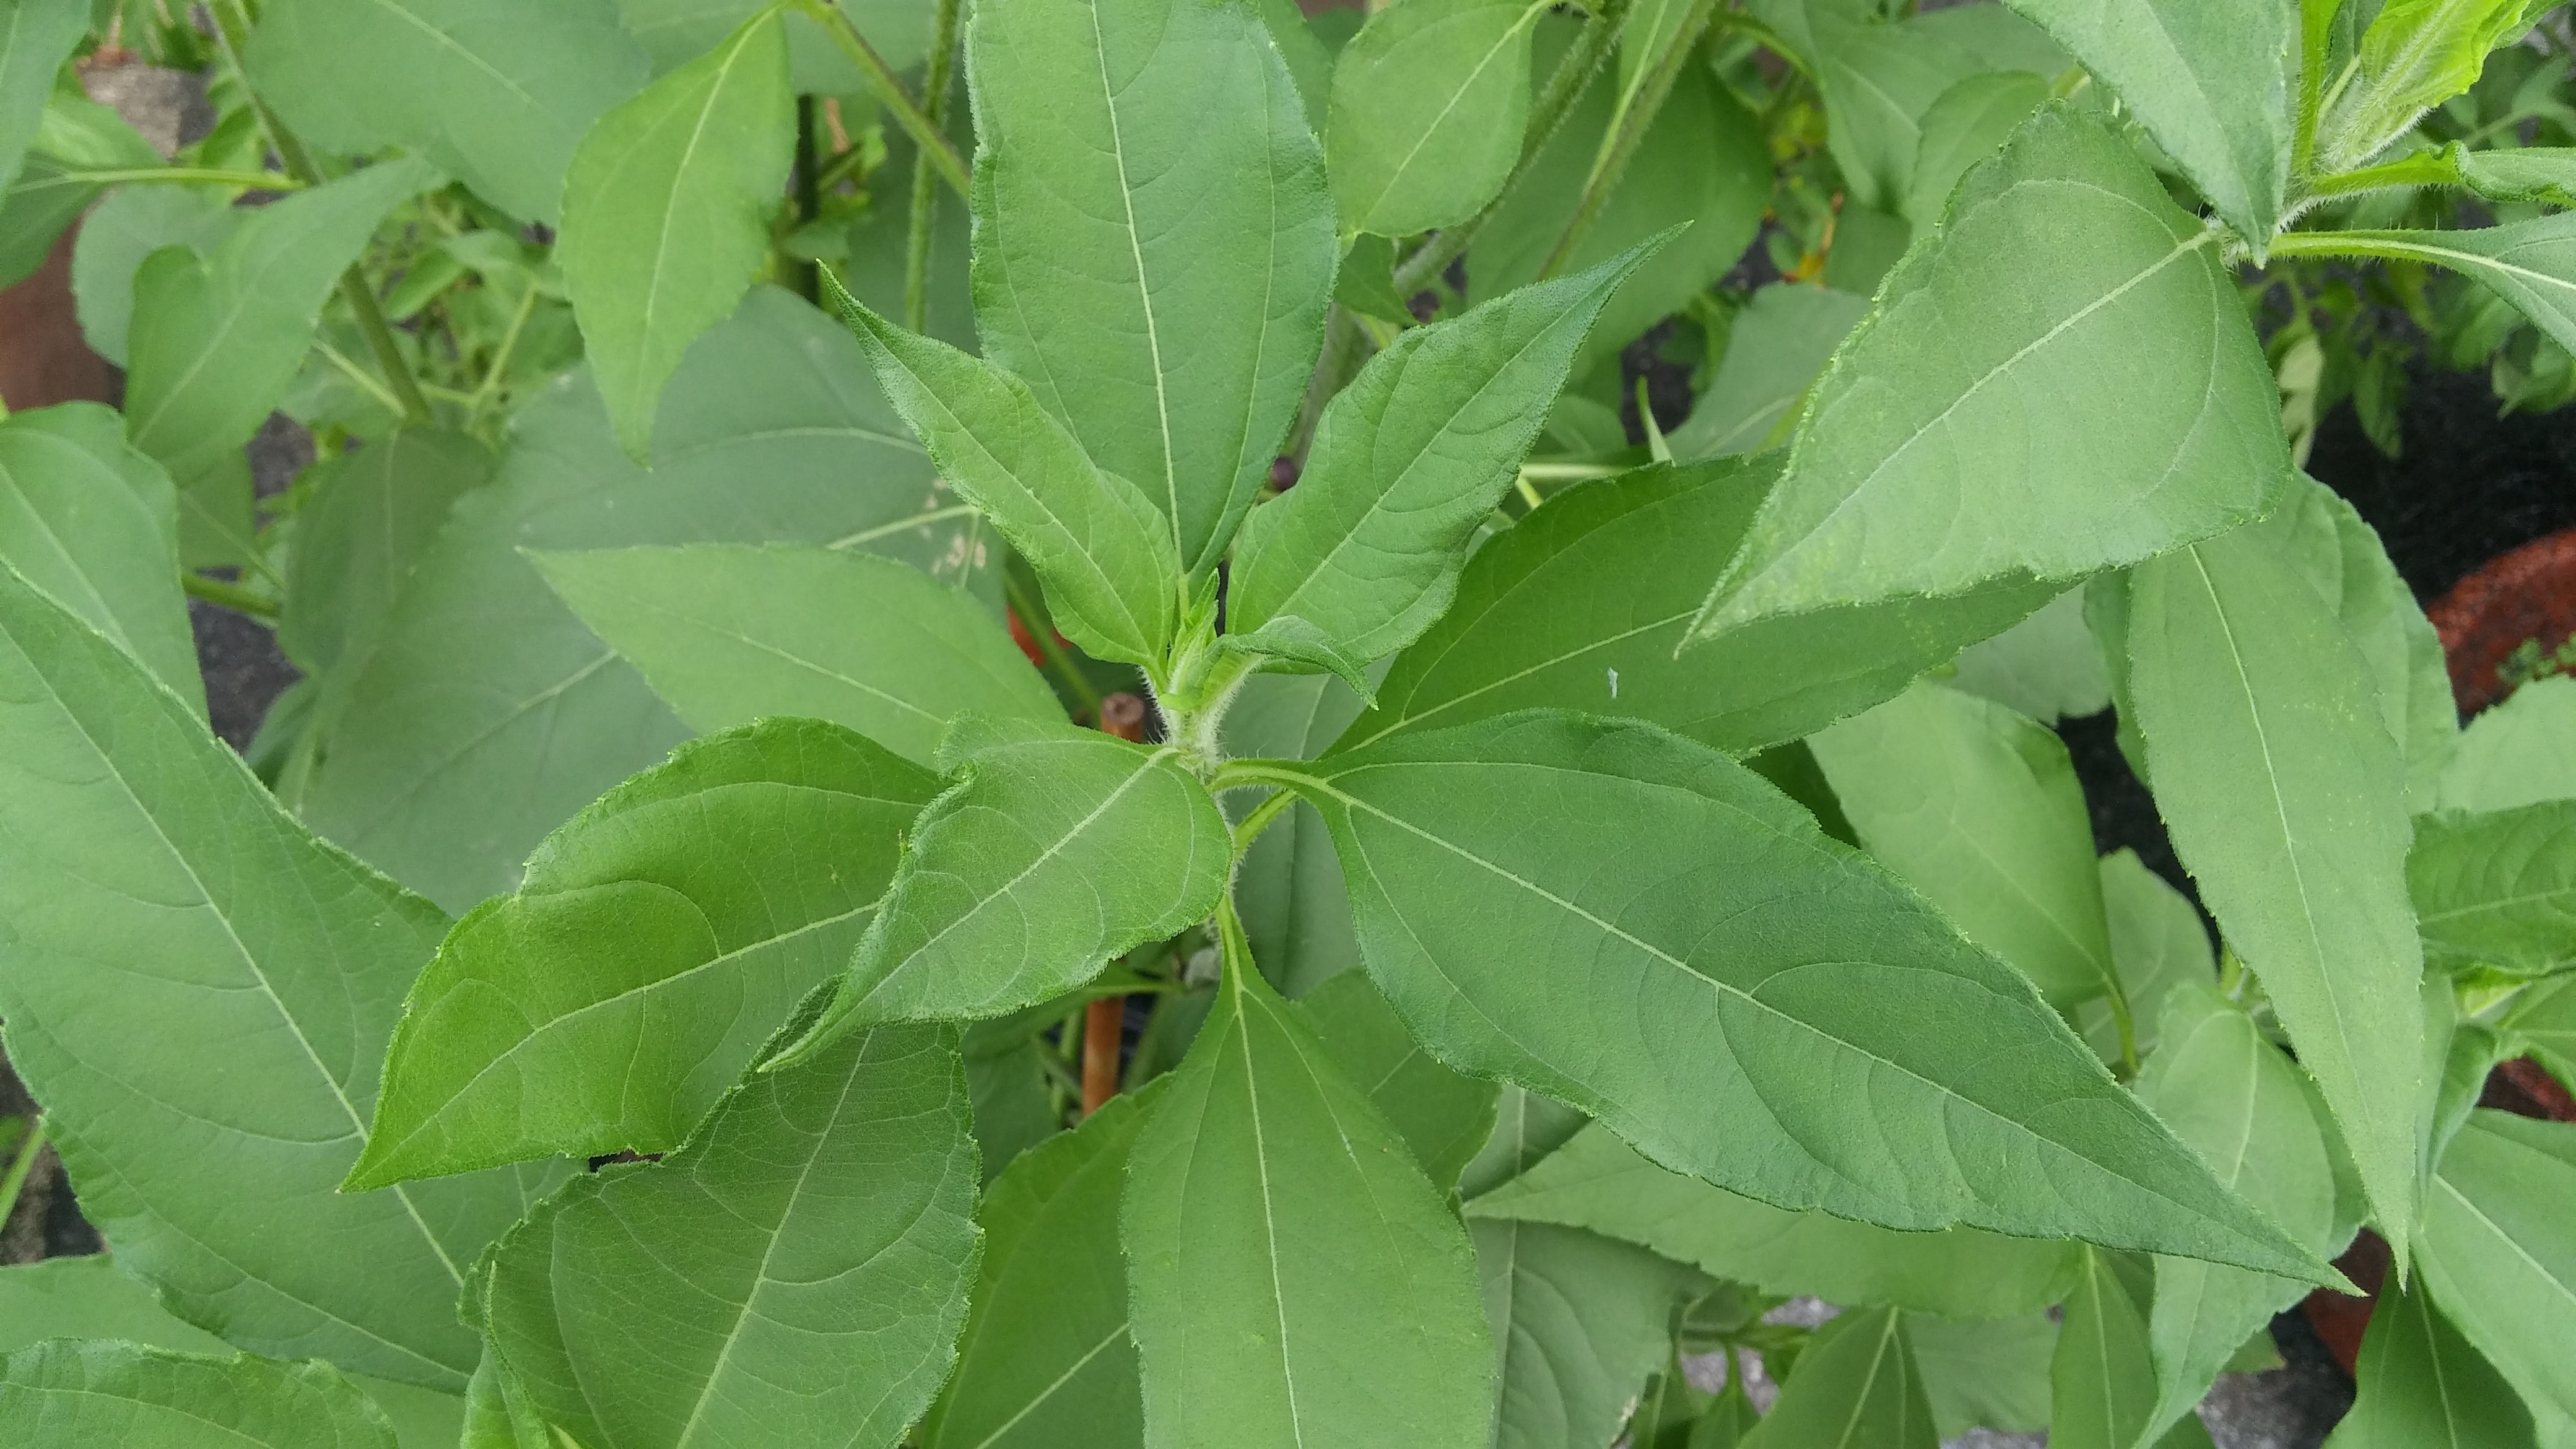
tree, nature, plant, leaf, flower, food, produce, garden, leaves, shrub, green leaves, flowering plant, home grown, galanga plant, woody plant, land plant